Ore-Ida

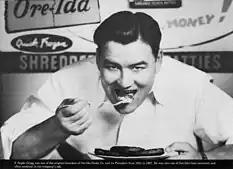
Francis Nephi Grigg, one of the Grigg brothers who founded the "Oregon Frozen Foods Company" that evolved into Ore-Ida

In 1934, entrepreneurs Francis Nephi Grigg and Golden Grigg began growing sweet corn in eastern Oregon. Their first company, "Grigg Brothers", became the largest distributor of sweet corn in the United States. In 1949, with financial backing from their brother-in-law Otis Williams, the brothers rented a frozen food plant located in Ontario and converted it into a potato-processing facility. The three purchased the facility around 1952 after the plant went into foreclosure. The company was officially founded that year as the "Oregon Frozen Foods Company".